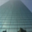
Label: skyscraper